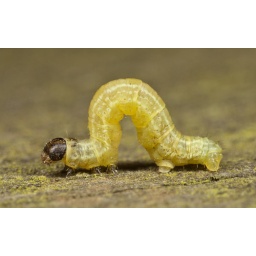
Found on a wooden rail on a bridge across a stream in deciduous woodland.~18mm